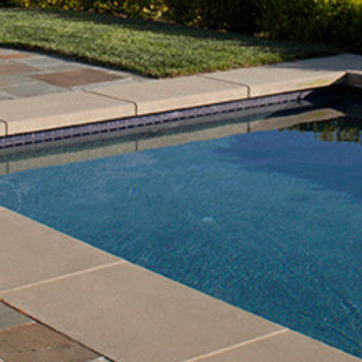
Material: water